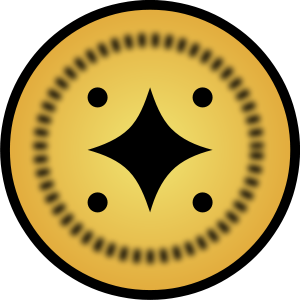
Gaara surnommé Gaara du désert est un personnage du manga Naruto.